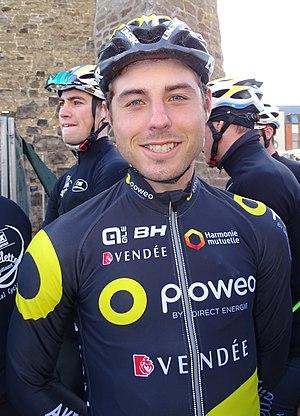
Reportage réalisé le mercredi 2 mars à l'occasion du départ du Samyn des Dames 2016 et du Samyn 2016 à Quaregnon, Belgique.
Romain Cardis, né le 12 août 1992 à Melun, est un coureur cycliste français, membre de l'équipe Total Direct Énergie.
La saison 2016 de l'équipe cycliste Direct Énergie est la dix-septième de cette équipe.